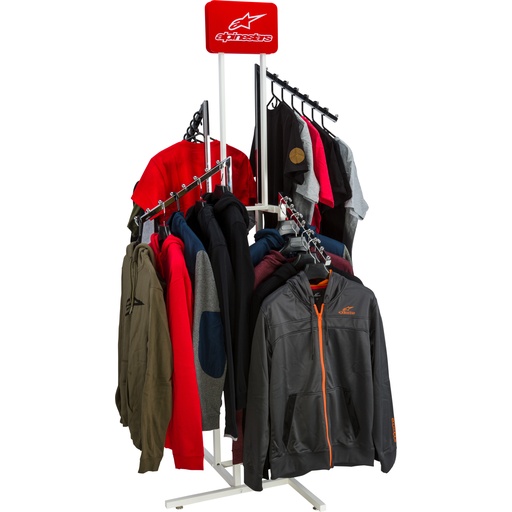
4-Way Fixture
New Product added to our collection, Description and images coming soon
Brand: ALPINESTARS
Category: Business & Industrial > Retail > Clothing Display Racks > Four-Way Clothing Display Racks